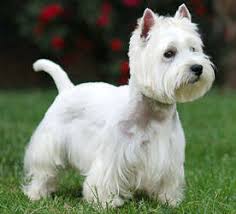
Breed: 211-n000058-Sealyham_terrier